UCLA Bruins

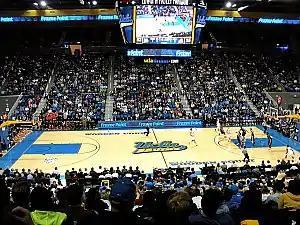
UCLA Bruins vs. Oregon State Beavers, New Pauley Pavilion, January 2013

Several of the most revered championships were won by the Men's Basketball team under coaches John Wooden and Jim Harrick. The rich legacy of UCLA basketball has produced 11 NCAA championships – 1964, 1965, 1967, 1968, 1969, 1970, 1971, 1972, 1973, 1975, and 1995. From 1971 to 1974, UCLA won 88 consecutive men's basketball games, an NCAA record for men. Recent UConn Huskies women's basketball teams have set overall NCAA basketball records with 90-game and (ongoing) 91-game winning streaks. The 35-year period (1940–1974) preceding and including the UCLA streak was characterized by less dynasties, however: 20 different men's teams won titles during that span. In comparison, the women's game to date has produced 35% less (tournament) parity, with 13 schools winning all 35 titles offered since its inception.